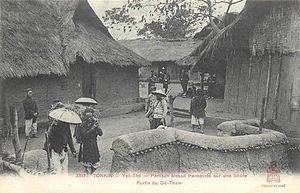
Carte postale ancienne des années 1900 représentant le fortin en terre du Dé-Thám, chef ultime du mouvement de résistance national vietnamien contre la colonisation française, dans le haut Yên Thé au Tonkin.
Hoàng Hoa Thám, de son vrai nom Giai Thiêm, né en 1858 et mort en 1913, plus connu sous le surnom du Đề Thám, également surnommé « le tigre du Yên Thế », est un nationaliste vietnamien qui fut l'un des chefs de l'insurrection contre la colonisation française, dans les premières années de l'Indochine française.